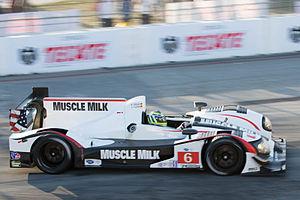
La HPD ARX-03 est une voiture de course, la descendante de l'Acura ARX-02 et de l'Acura ARX-01e.
Klaus Graf, né le 21 juillet 1969 à Dornhan, est un pilote automobile allemand engagé en American Le Mans Series et en Intercontinental Le Mans Cup au sein de l'écurie Mucle Milk Team Cytosport.